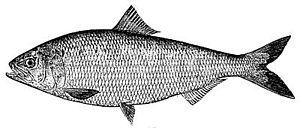
Alosa sapidissima, l’Alose savoureuse, est un poisson de la famille des clupéidés. C’est l’espèce d’alose la plus grande et, comme son nom l’indique, l'une des plus savoureuses.